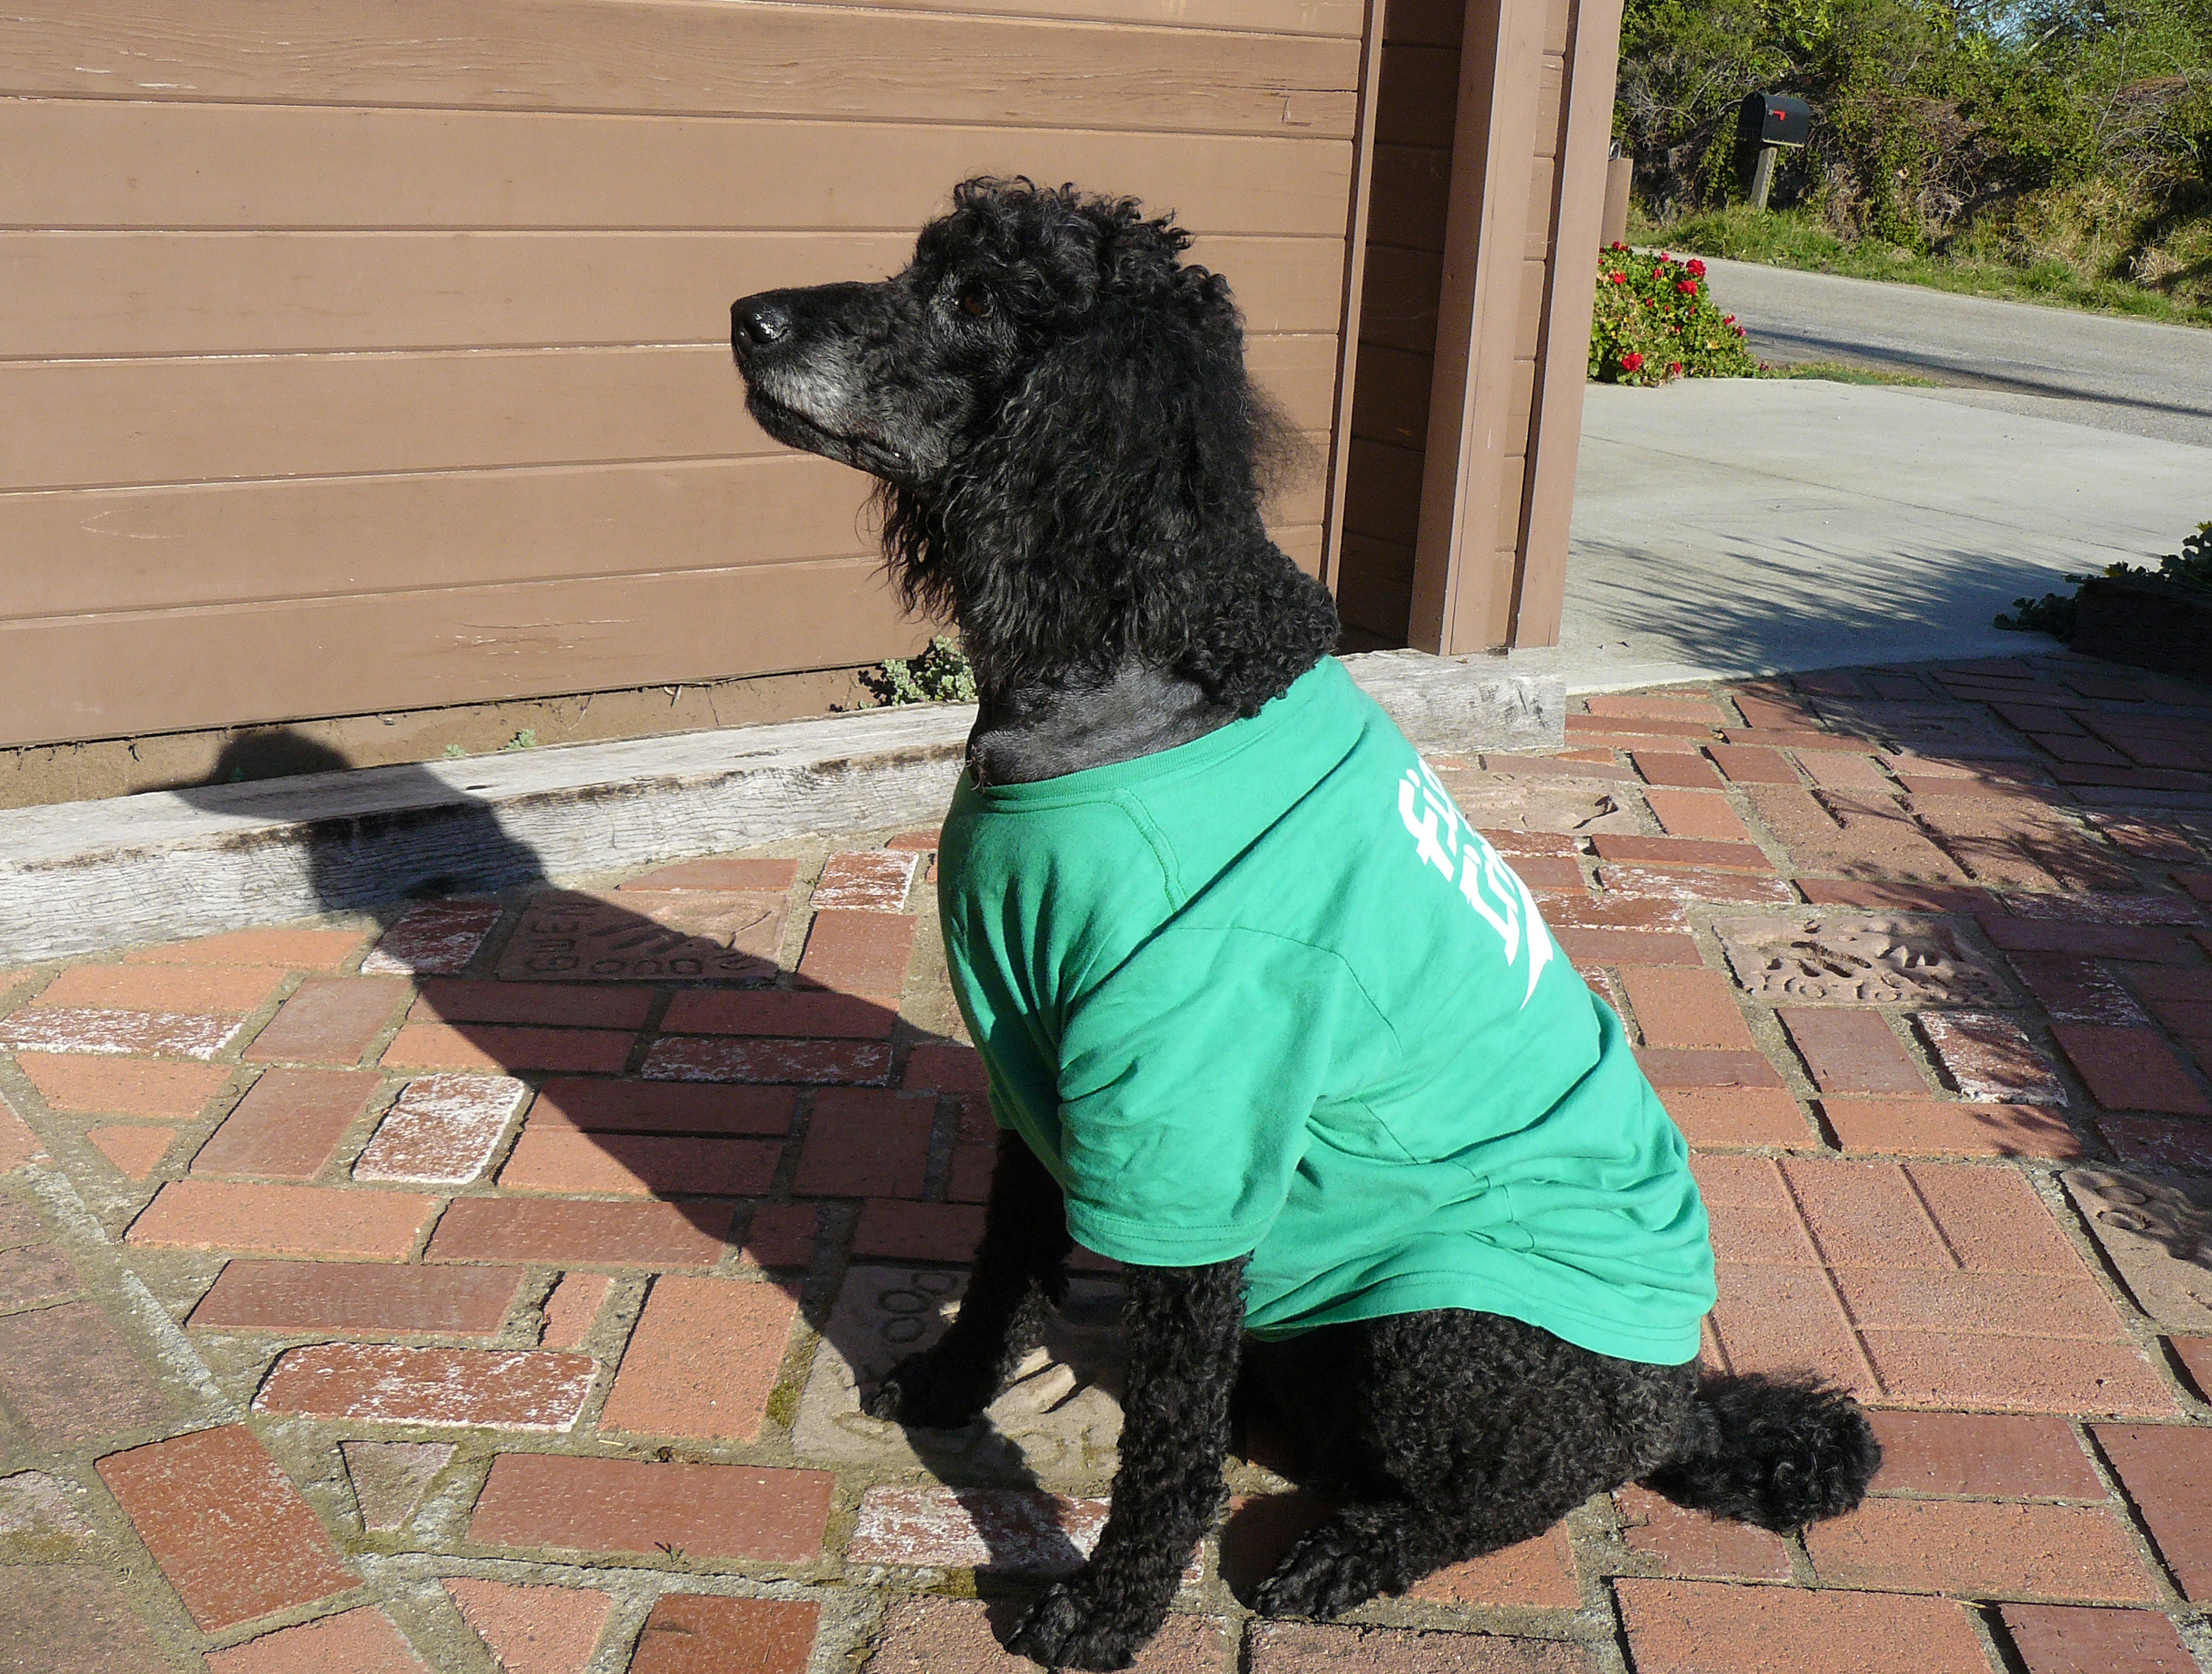
dog, mammal, black, dog like mammal